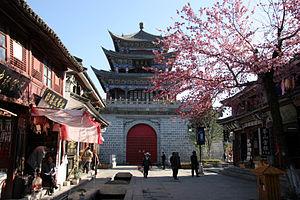
Dali, vieux village du Yunnan, Chine